Python (programming language)

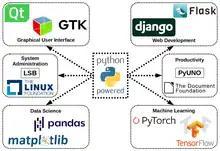
Software that is powered by Python

Python is meant to be an easily readable language. Its formatting is visually uncluttered and often uses English keywords where other languages use punctuation. Unlike many other languages, it does not use curly brackets to delimit blocks, and semicolons after statements are allowed but rarely used. It has fewer syntactic exceptions and special cases than C or Pascal.